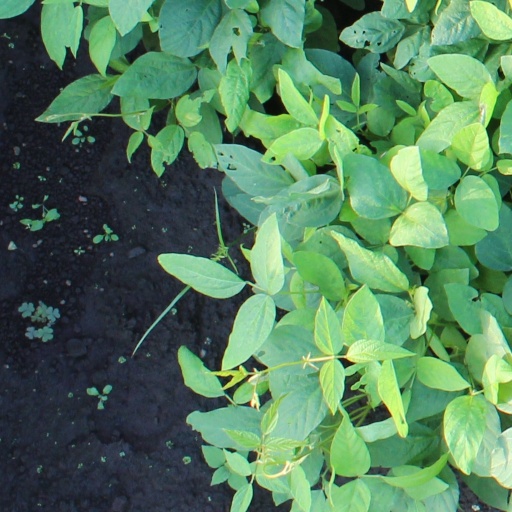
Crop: soybean